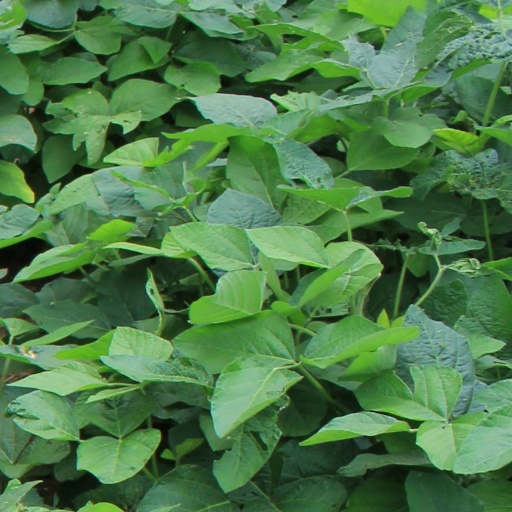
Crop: soybean